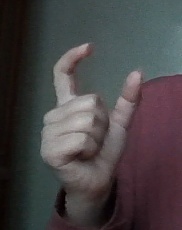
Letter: nun